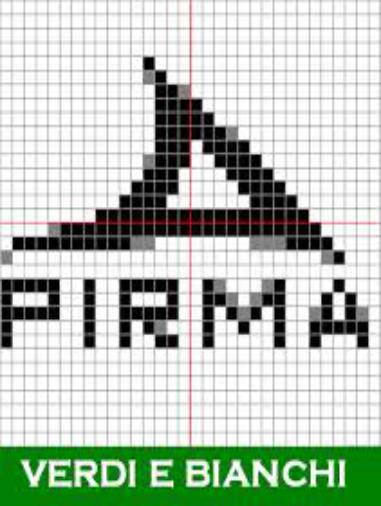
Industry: Clothes